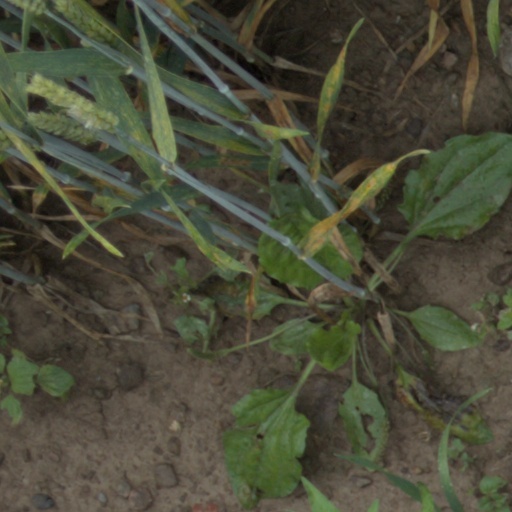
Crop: wheat